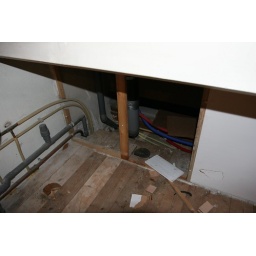
Close up of wall and building materials in attic